Federal Road Safety Corps

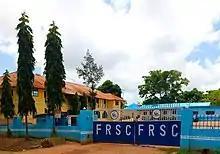
FRSC, RS1.1 Kaduna State Sector Command

The first deliberate policy on road safety was the creation in 1974 of the National Road Safety Commission (NRSC) by the then-military government. The impact of the commission was, however, not sustained. In 1977, the Military Administration in Oyo State, Nigeria established the Oyo State Road Safety Corps which made some local significant improvements in road safety and road discipline in the state. That lasted till 1983 when it was disbanded by the federal government.